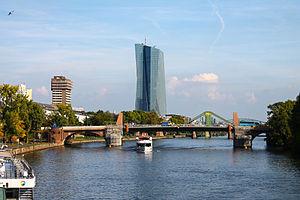
L'Union européenne est une association politico-économique sui generis de vingt-sept États européens qui délèguent ou transmettent par traité l’exercice de certaines compétences à des organes communautaires. Elle s'étend sur un territoire de 4,2 millions de kilomètres carrés, est peuplée de plus de 443 millions d'habitants et est la deuxième puissance économique mondiale en termes de PIB nominal derrière les États-Unis. L’Union européenne est régie par le traité de Maastricht et le traité de Rome, dans leur version actuelle, depuis le 1ᵉʳ décembre 2009 et l'entrée en vigueur du traité de Lisbonne. Sa structure institutionnelle est en partie supranationale et en partie intergouvernementale : le Parlement européen est élu au suffrage universel direct, tandis que le Conseil européen et le Conseil de l'Union européenne sont composés de représentants des États membres. Le président de la Commission européenne est pour sa part élu par le Parlement sur proposition du Conseil européen. La Cour de justice de l'Union européenne est chargée de veiller à l'application du droit de l'Union européenne.